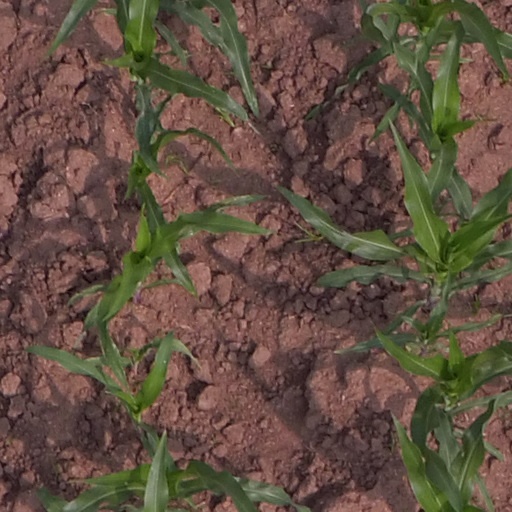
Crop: maize; corn